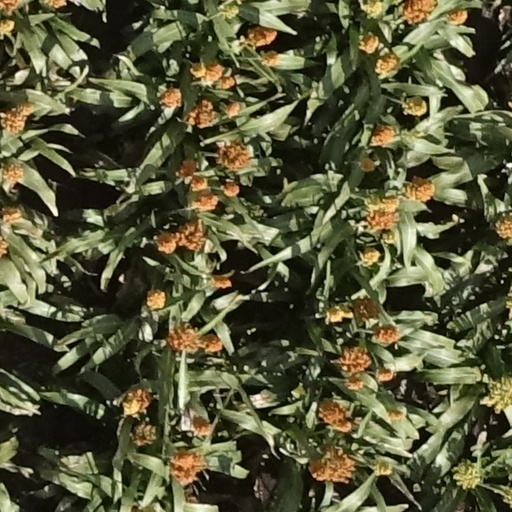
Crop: sorghum